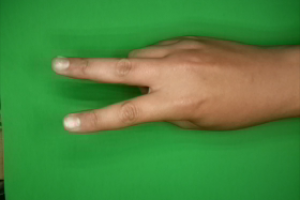
Label: scissors